Vetter Streamliner

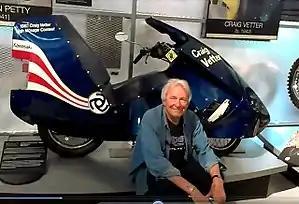
Vetter posing with his 1981 Streamliner at the AMA Motorcycle Museum in Pickerington, Ohio, July 2016

The Vetter Streamliner was a feet forwards motorcycle made by Craig Vetter in 1980–1981 to demonstrate high fuel economy with an aerodynamic fairing.